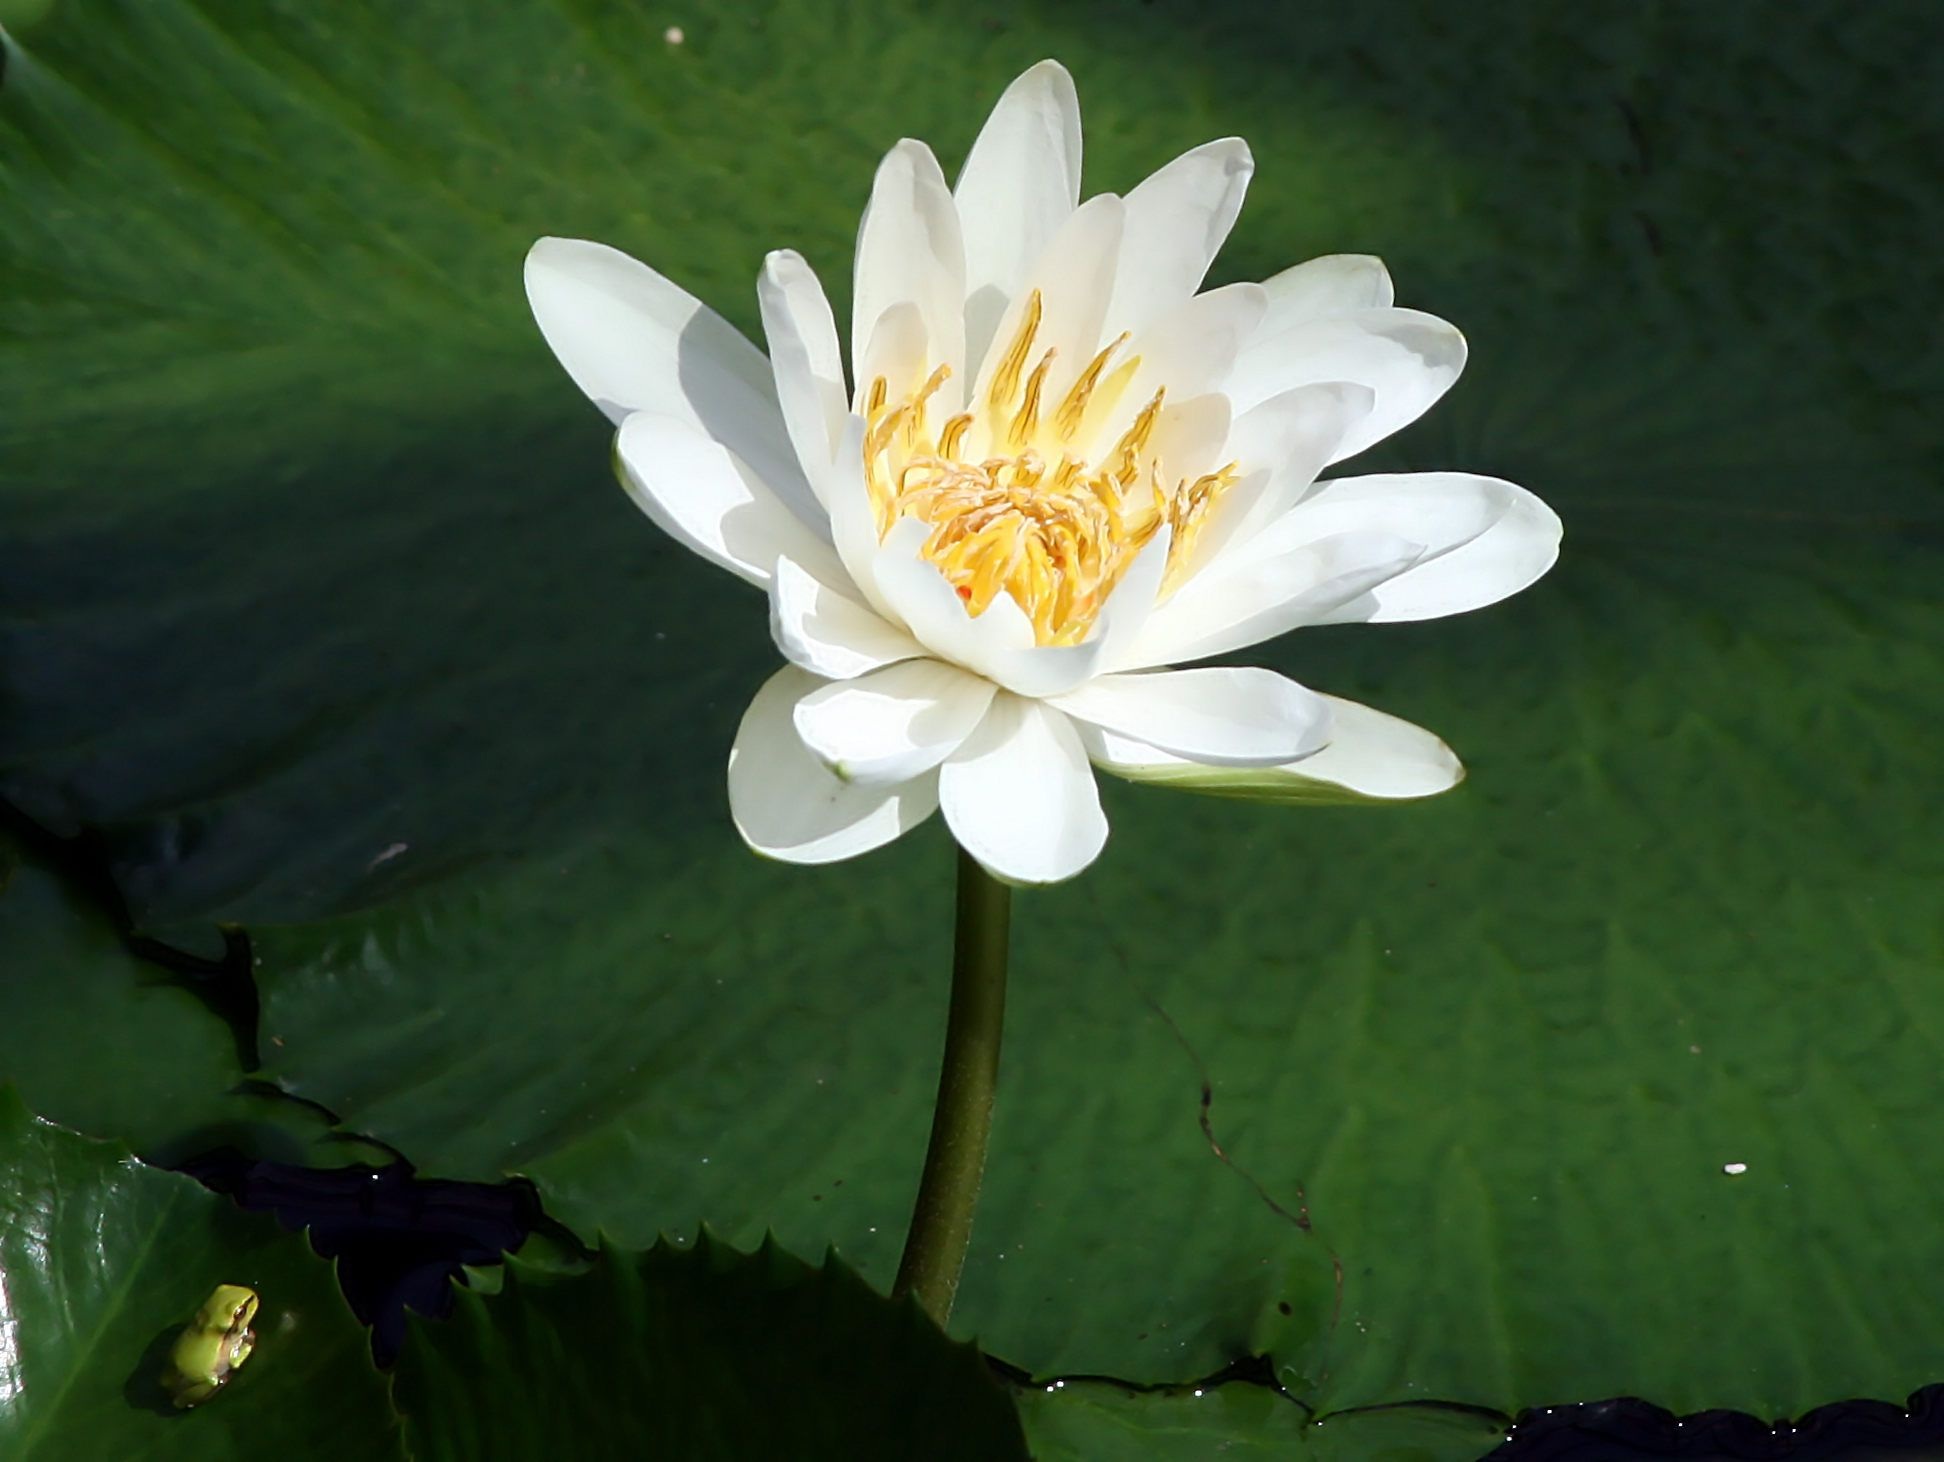
plant, flower, petal, pond, green, botany, frog, sacred lotus, aquatic plant, flora, waterlilies, lotus, lily, water lilies, aquatic plants, macro photography, flowering plant, city car, plant stem, land plant, lotus family, proteales